Archosauromorpha

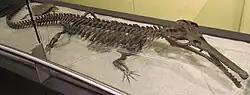
"Champsosaurus", a gharial-like choristodere which survived the Cretaceous-Paleocene extinction event. Choristoderes may represent the fifth group of archosauromorphs, but their origin is obscured.

Apart from these four groups, Archosauromorpha is sometimes considered to encompass several additional groups of reptiles. One of the most common additions is Choristodera, a group of semiaquatic reptiles with mysterious origins. Although choristodere fossils are only known from the Jurassic through the Miocene, it is theorized that they first appeared during the Permian alongside the earliest archosauromorphs. Choristoderes share numerous otherwise unique traits with archosauromorphs, but they share an equal or greater number of unique traits with lepidosauromorphs as well, so there is still some debate over their inclusion within either group. The chameleon- or tamandua-like drepanosaurs are also semi-regularly placed within Archosauromorpha, although some studies have considered them to be part of a much more basal lineage of reptiles. The aquatic thalattosaurs and gliding kuehneosaurids are also irregularly considered archosauromorphs.